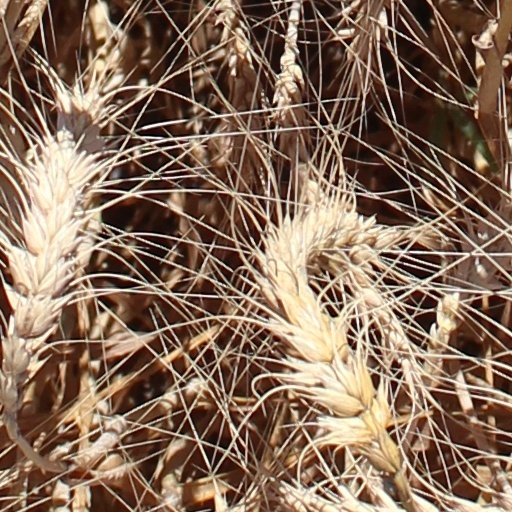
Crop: wheat